Rock music in Belgium

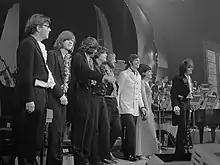
Wallace Collection (1969)

Surf music and instrumental rock were influential for early Belgian rock music, brought to Belgium by UK bands like The Shadows. In 1957, the Belgian band The Jokers published their first 7" entitled ""Drie Dagen En Drie Nachten"" (CID). This was followed by the remake of the Belgian folk song "Ik zag Cecilia komen" with the new title "Cecilia Rock" (Philips, 1960). Among the many songs by the Jokers that later achieved popular success in Belgium were "Ronny Boy" (Discostar, 1963), "Tabou" (Discostar, 1964), and "Gemini Boogie" (Arcade Records, 1965). An instrumental rock band, The Cousins, released a rock version of the folk song "Kili Watch" (Palette, 1960).